Indianapolis Motor Speedway Radio Network

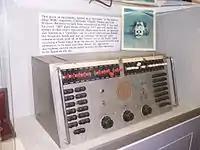
Switchboard from the radio network

Each of the different anchors had a noticeably different respective broadcasting style, and the race coverage was heavily influenced by the chief announcer's direction. During the Sid Collins era, the broadcast resembled more of an entertainment-based broadcast than a sporting event, with Collins old-time radio style setting the tone. Particularly in the 1950s and 1960s, there was limited play-by-play commentary, largely because during this period, it was not unusual for long stretches of the race to see little or no action. Turn reporters typically did not "call" the race live, in-part due to the limitations of the equipment. Rather, when incidents occurred on the track, the information would be relayed on cue cards to Collins, and the reporters would be called upon to summarize the details of what had happened. A unique individual, Collins was characterized by his contemporaries as a perfectionist and a proud person. The Collins era was also noted for its popular culture and social appeal. Booth interviews with celebrities, politicians, advertisers, promoters, retired drivers, and other famous personalities in attendance were used to fill the downtime of the broadcast. On other occasions, telegrams might be received from celebrities listening at home, and Collins would read some of them on-air for the listeners. Starting in 1971, Collins made an effort to curtail booth interviews, in order to improve the flow of the race, and to assuage listeners' complaints. Collins also had a popular custom of signing-off the broadcast by reciting poetry or other literary vignettes.